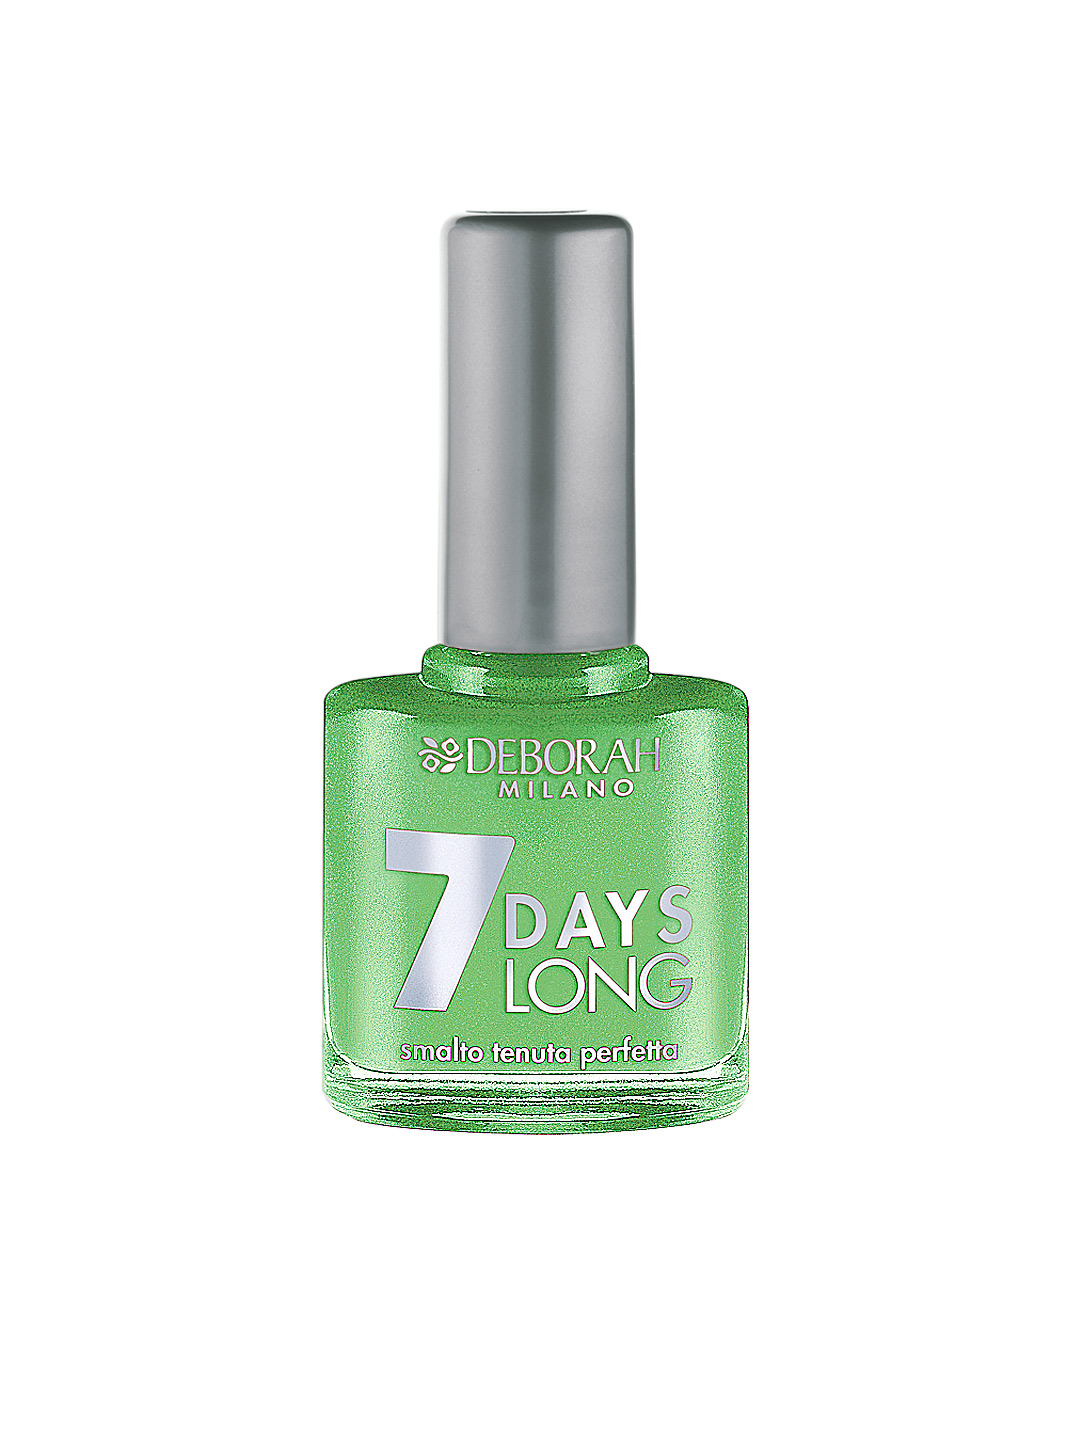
Deborah 7 Days Long Nail Polish 837
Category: Personal Care / Nails / Nail Polish
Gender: Women
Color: Green
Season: Spring 2017
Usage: NA